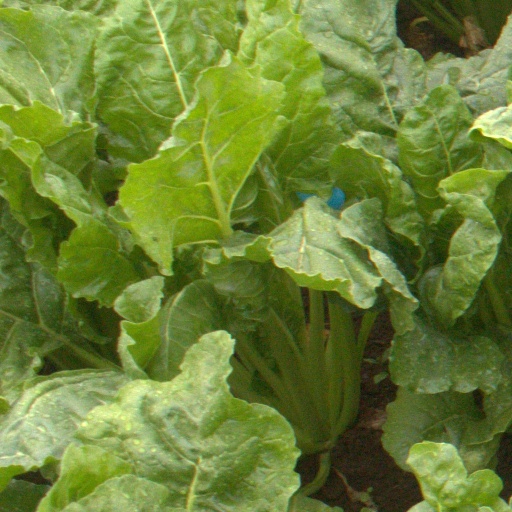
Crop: sugar beet